Forensic polymer engineering

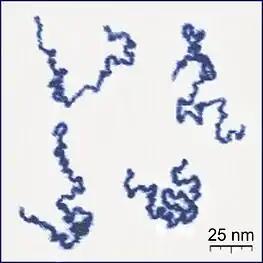
Appearance of real linear polymer chains as recorded under liquid medium using an atomic force microscope

Forensic polymer engineering is the study of failure in polymeric products. The topic includes the fracture of plastic products, or any other reason why such a product fails in service, or fails to meet its specification. The subject focuses on the material evidence from crime or accident scenes, seeking defects in those materials that might explain why an accident occurred, or the source of a specific material to identify a criminal. Many analytical methods used for polymer identification may be used in investigations, the exact set being determined by the nature of the polymer in question, be it thermoset, thermoplastic, elastomeric or composite in nature.